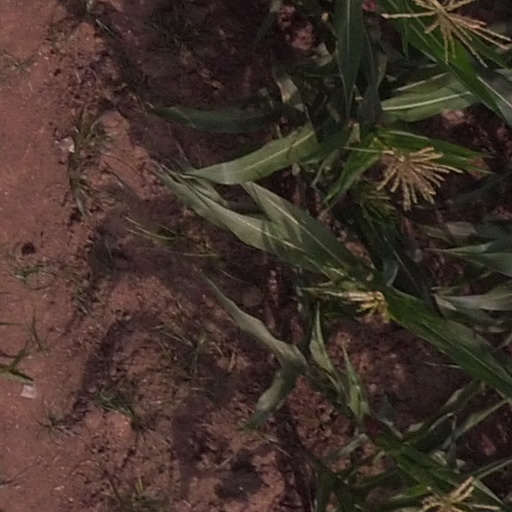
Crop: maize; corn